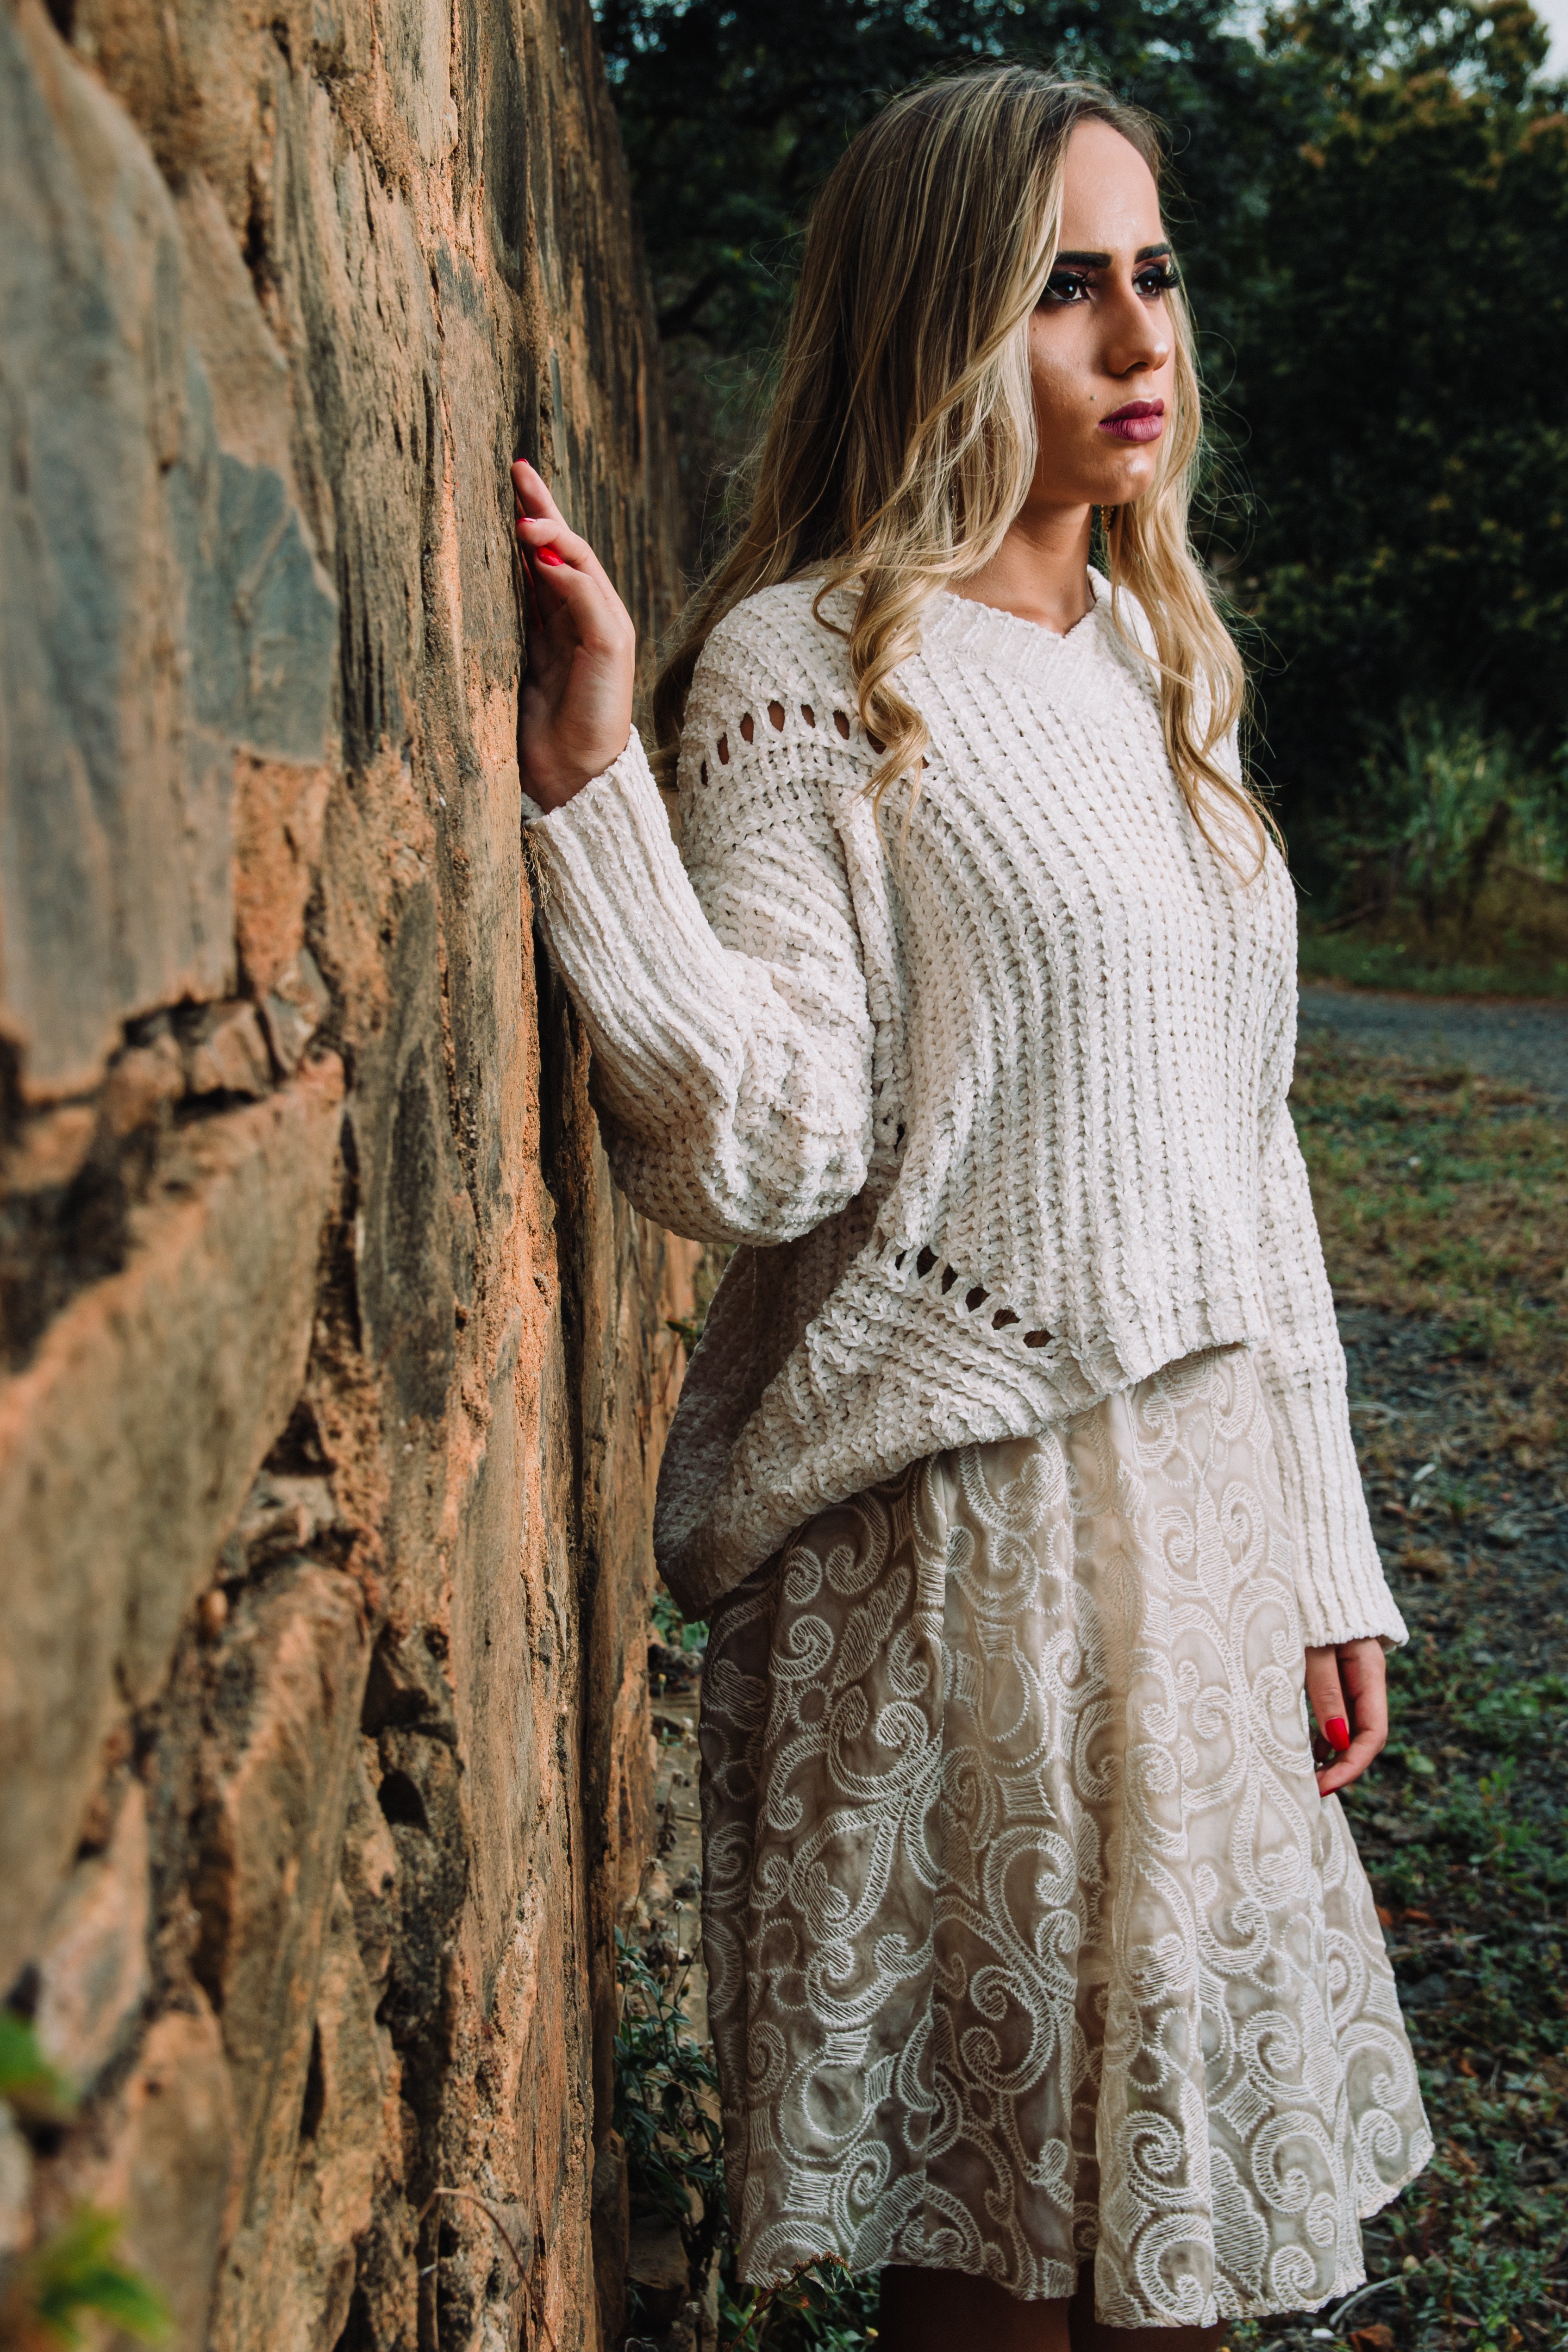
clothing, beauty, dress, outerwear, fashion, sweater, blond, shoulder, tree, photography, photo shoot, sleeve, wool, long hair, knitting, textile, robe, cardigan, pattern, lace, neck, model, top, fashion design, waist